Fishing industry in Uganda

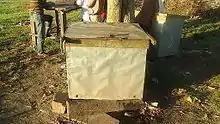
Ice container for fish storage in Kalangala

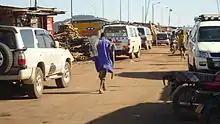
A fisher man with Nile perch at Gaba landing site

The Ugandan fisheries sector is important in terms of employment, poverty reduction and foreign exchange revenues. Fishing is one of the major economic activities. Lakes, rivers and swamps account for 44,000 km2 of Uganda's surface area of 241,000 km2. Fish activities are mainly carried out in open water sources and provide a livelihood to many people in Uganda. There are (2002) an estimated 250,000 artisan fishermen (136,000 on Lake Victoria), while nearly a million people (700,000 around Lake Victoria) benefit from fishery-related activities like local fish-processing, fish trade, boat-building, industrial fish-processing, netmaking, trade in fishing equipment, fisheries research, extension services and administration.